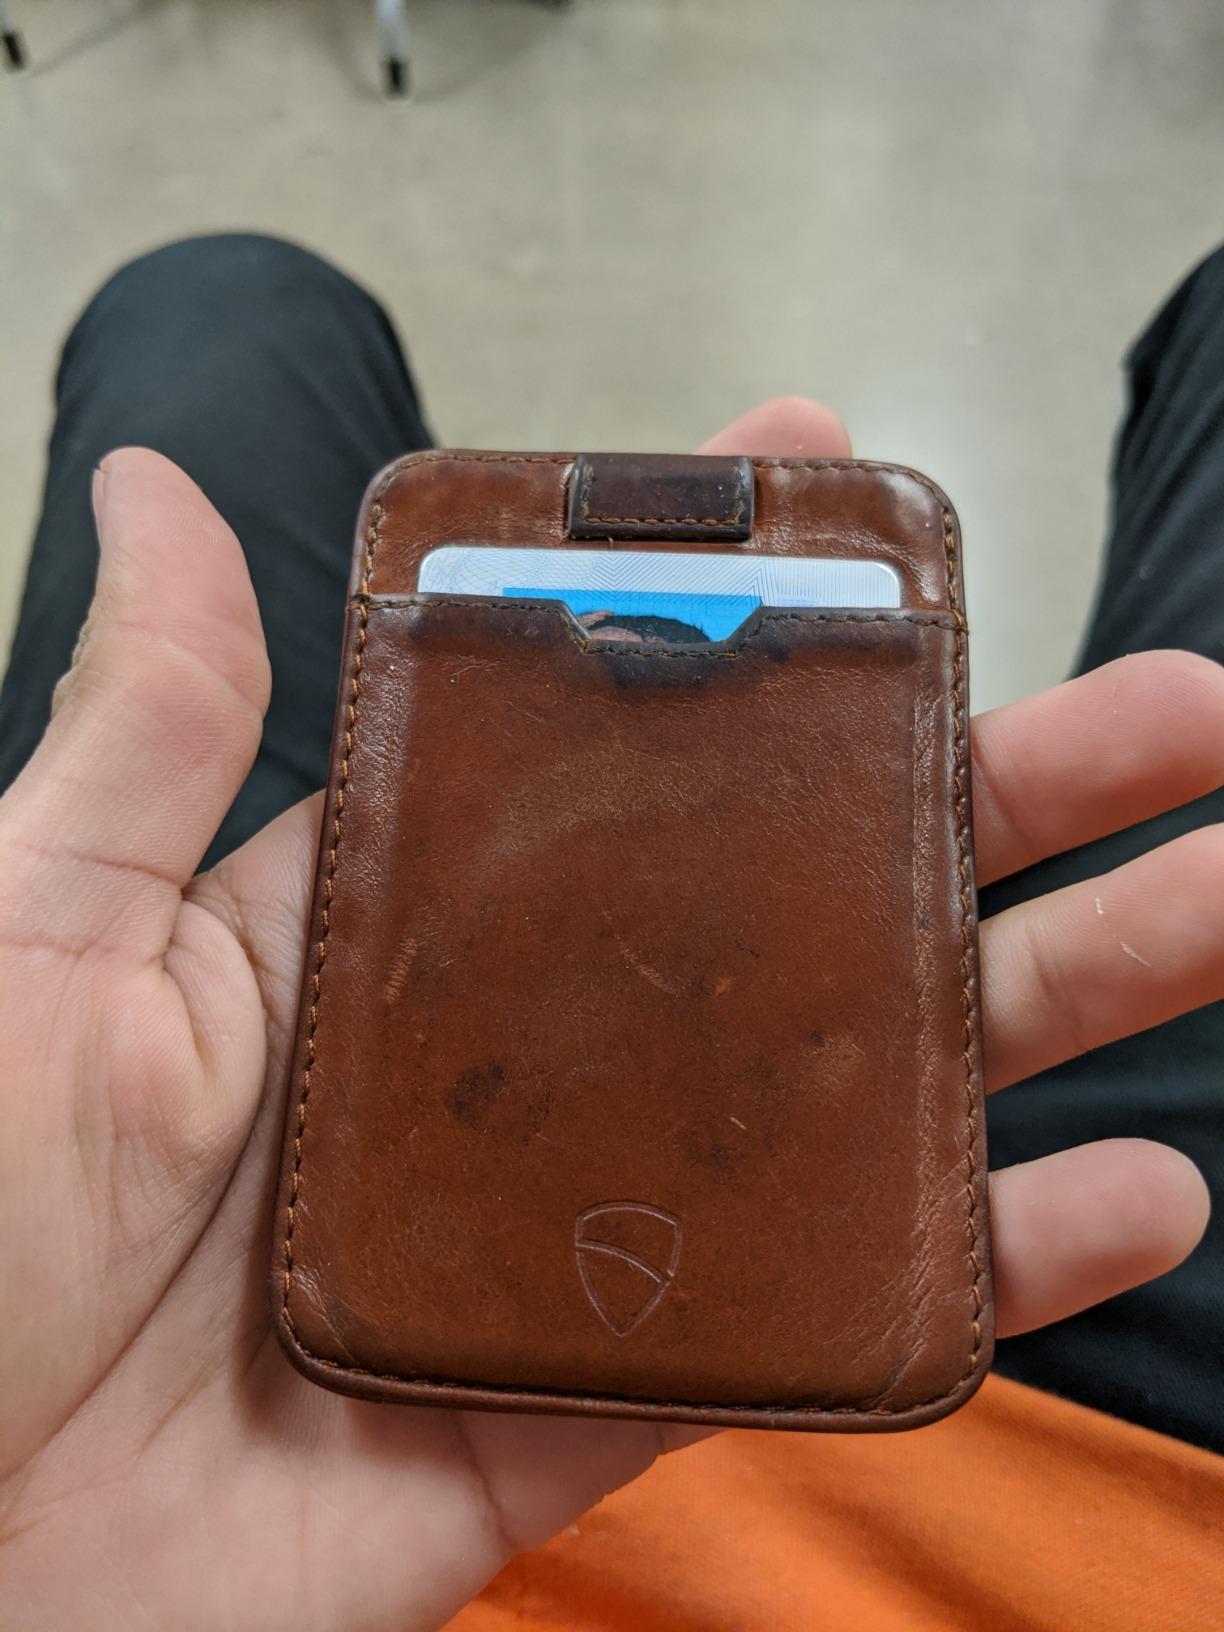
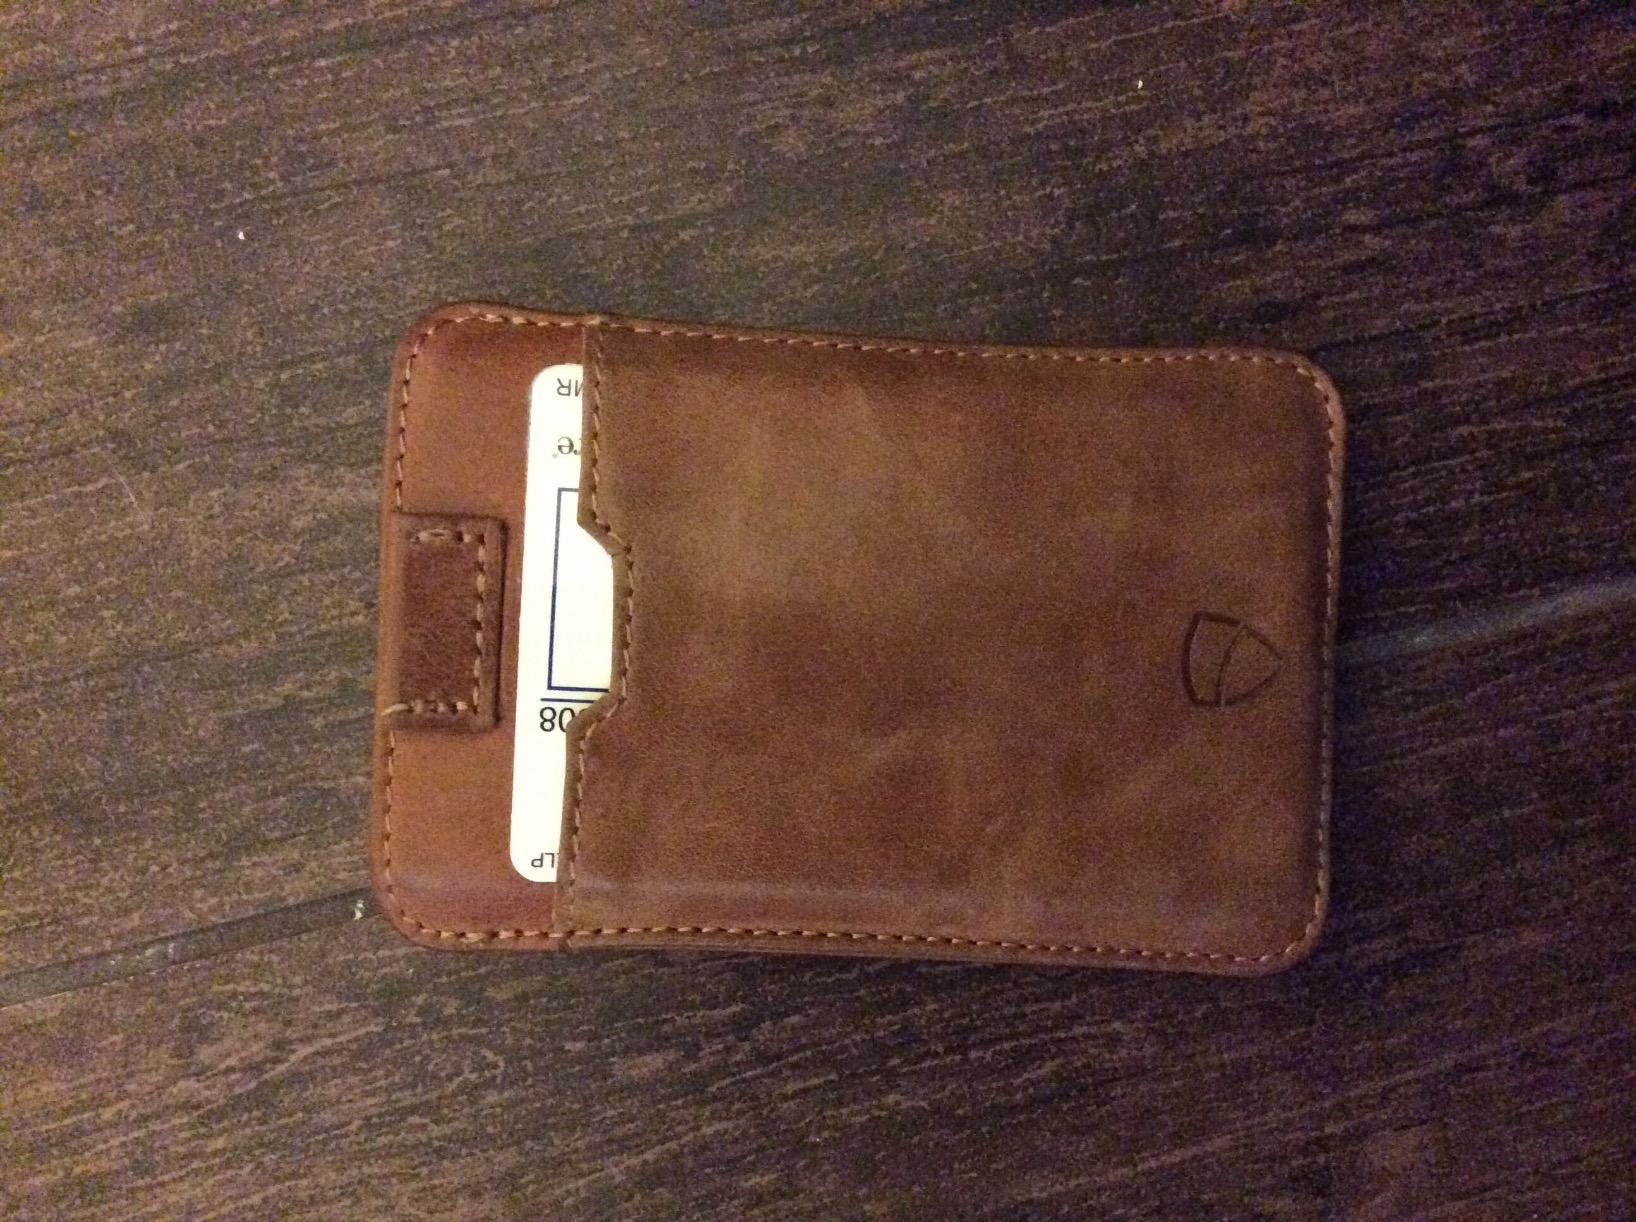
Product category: accessories_wallet
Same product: yes